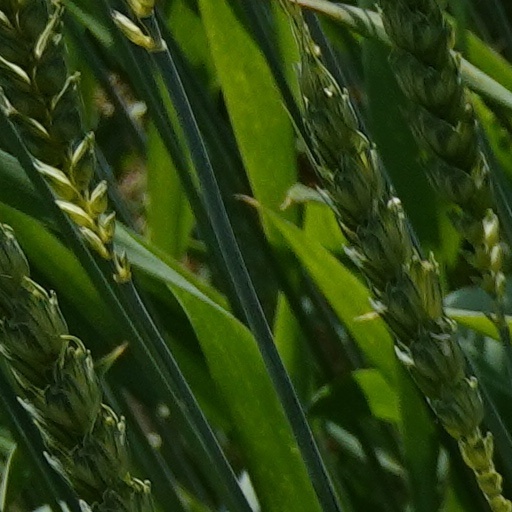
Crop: wheat